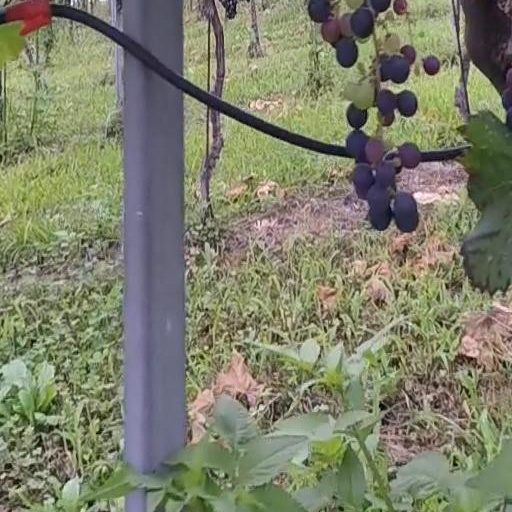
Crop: grape